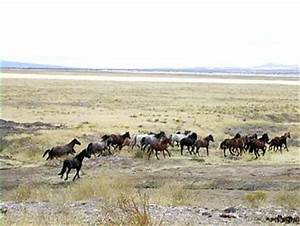
Label: cavallo